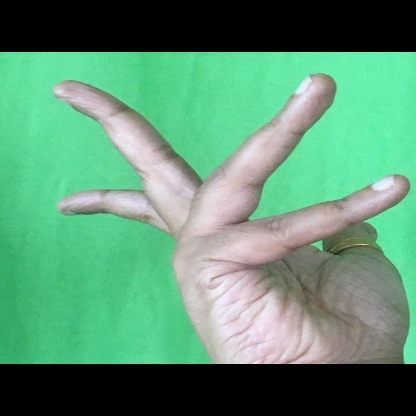
Mudra: Alapadmam